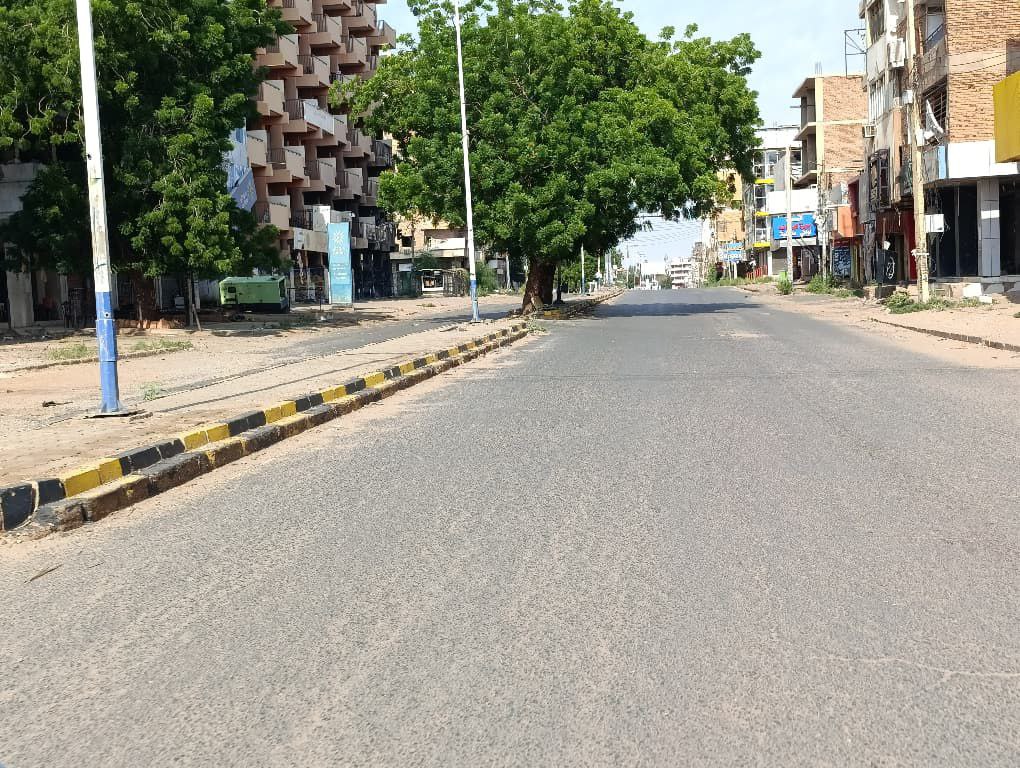
الوصف بالفصحى: شارع فارغ تتوسطه بعض الأشجار
الوصف بالعامية السودانية: شارع فاضي فيهو شجر بس
التصنيف: Urban & City Life